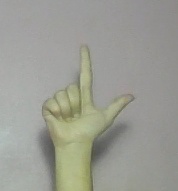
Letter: laam